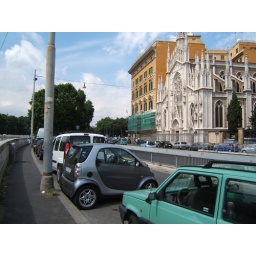
I wondered why there was a lot of smart cars in Rome then I spotted how they parked them